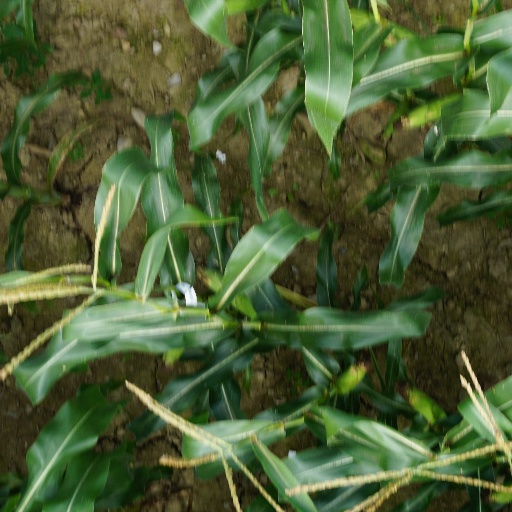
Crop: maize; corn